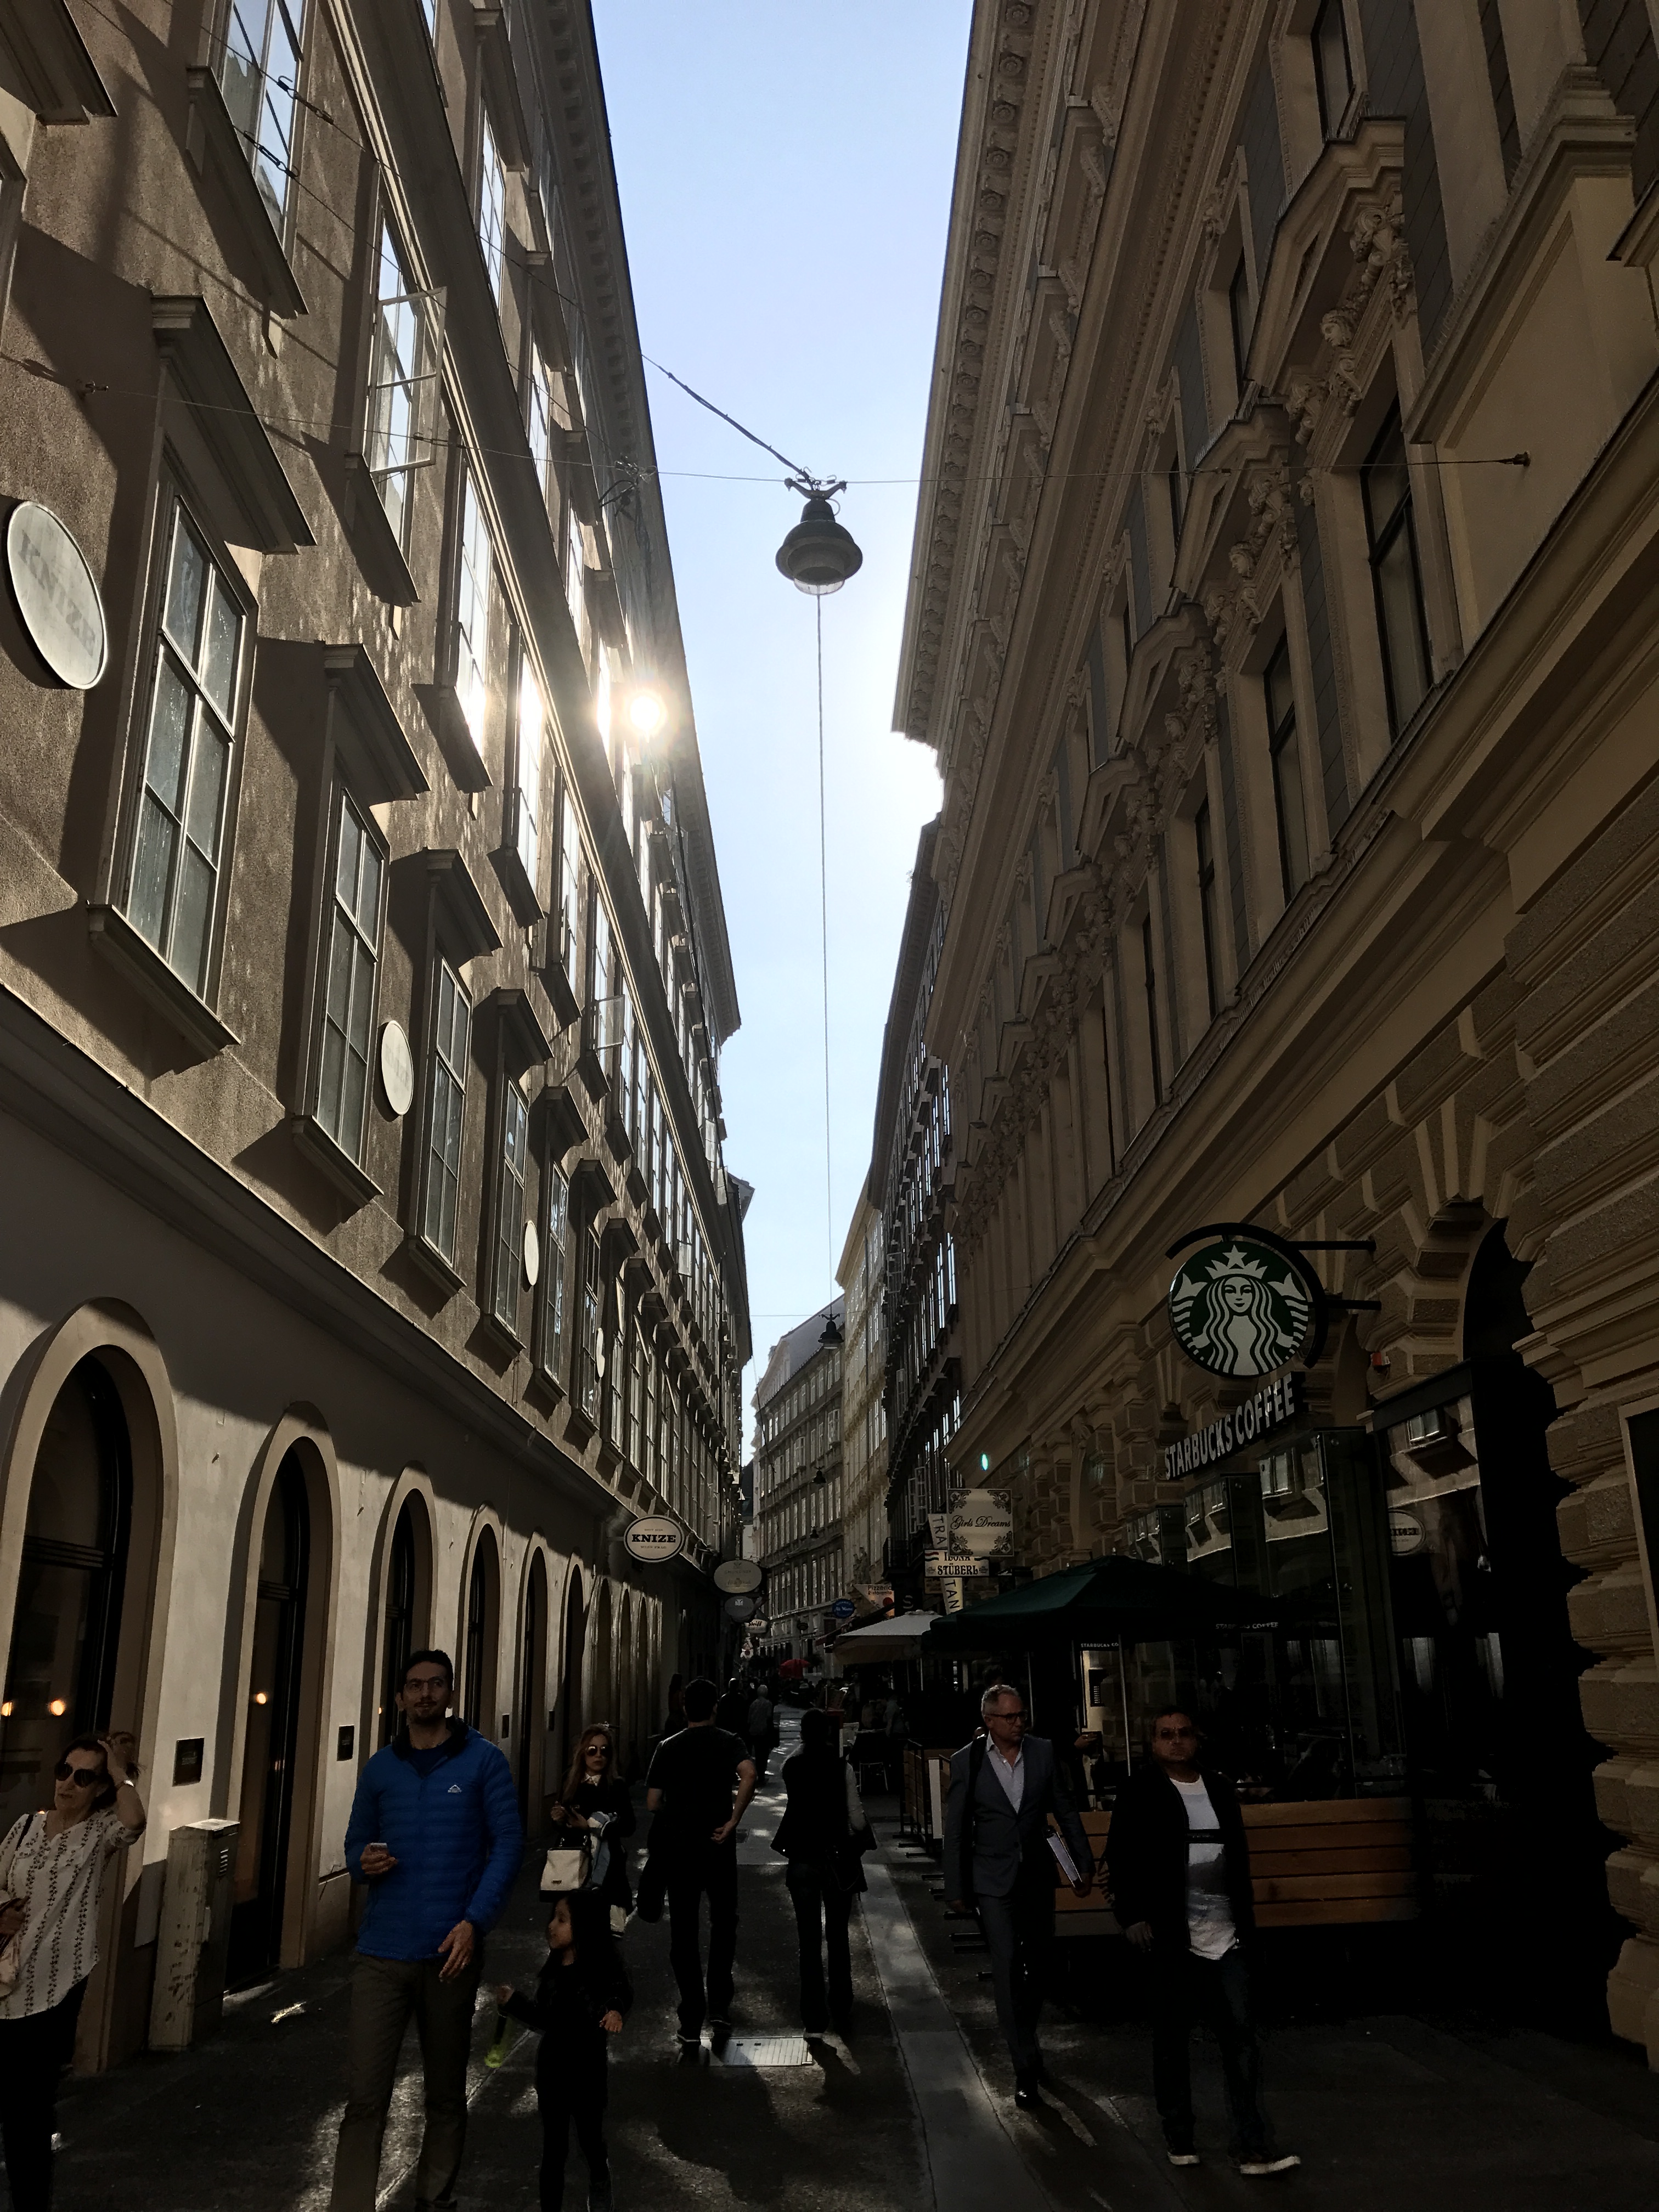
vienna, austria, street, Vienna street, Braunerstr, starbucks, landmark, infrastructure, building, town, city, urban area, metropolis, metropolitan area, tourist attraction, downtown, sky, pedestrian, neighbourhood, road, alley, facade, arcade